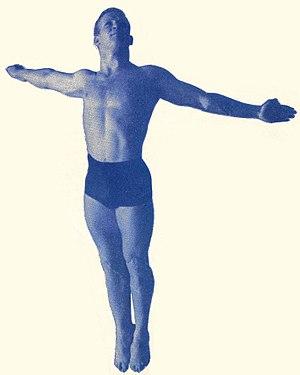
Bruce Harlan, né le 2 janvier 1926 et mort le 22 juin 1959 à Norwalk, est un plongeur américain.